Countryside and Rights of Way Act 2000

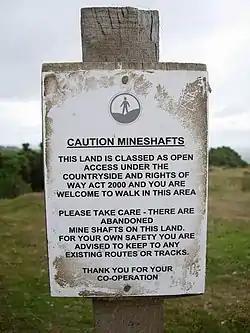
Sign on Bodmin Moor, citing the Countryside and Rights of Way Act, and noting that the land is open access. It also warns of abandoned mine shafts in the area.

The Countryside and Rights of Way Act 2000 (c. 37), also known as the CRoW Act and "Right to Roam" Act, is a United Kingdom Act of Parliament affecting England and Wales which came into force on 30 November 2000.